Modernism

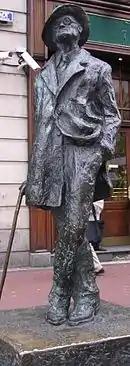
James Joyce statue on North Earl Street, Dublin, by Marjorie FitzGibbon

In 1905, a group of four German artists, led by Ernst Ludwig Kirchner, formed Die Brücke (The Bridge) in the city of Dresden. This was arguably the founding organization for the German Expressionist movement, though they did not use the word itself. A few years later, in 1911, a like-minded group of young artists formed Der Blaue Reiter (The Blue Rider) in Munich. The name came from Wassily Kandinsky's "Der Blaue Reiter" painting of 1903. Among their members were Kandinsky, Franz Marc, Paul Klee, and August Macke. However, the term "Expressionism" did not firmly establish itself until 1913. Though initially mainly a German artistic movement, most predominant in painting, poetry and the theater between 1910 and 1930, most precursors of the movement were not German. Furthermore, there have been Expressionist writers of prose fiction, as well as non-German speaking Expressionist writers, and, while the movement had declined in Germany with the rise of Adolf Hitler in the 1930s, there were subsequent Expressionist works.